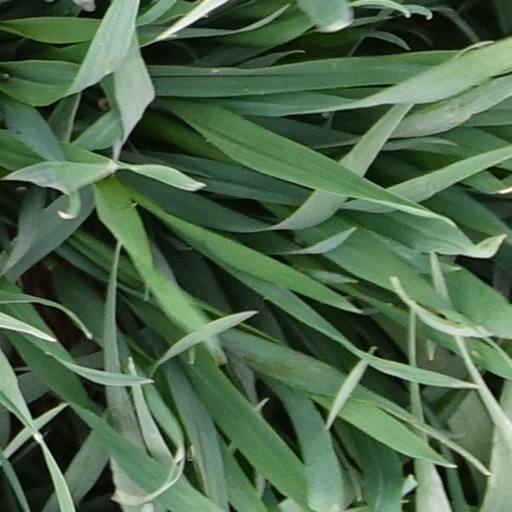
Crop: wheat